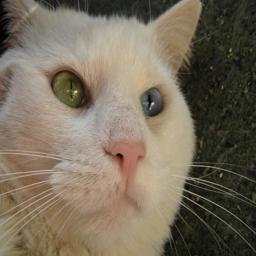
Animal: cats